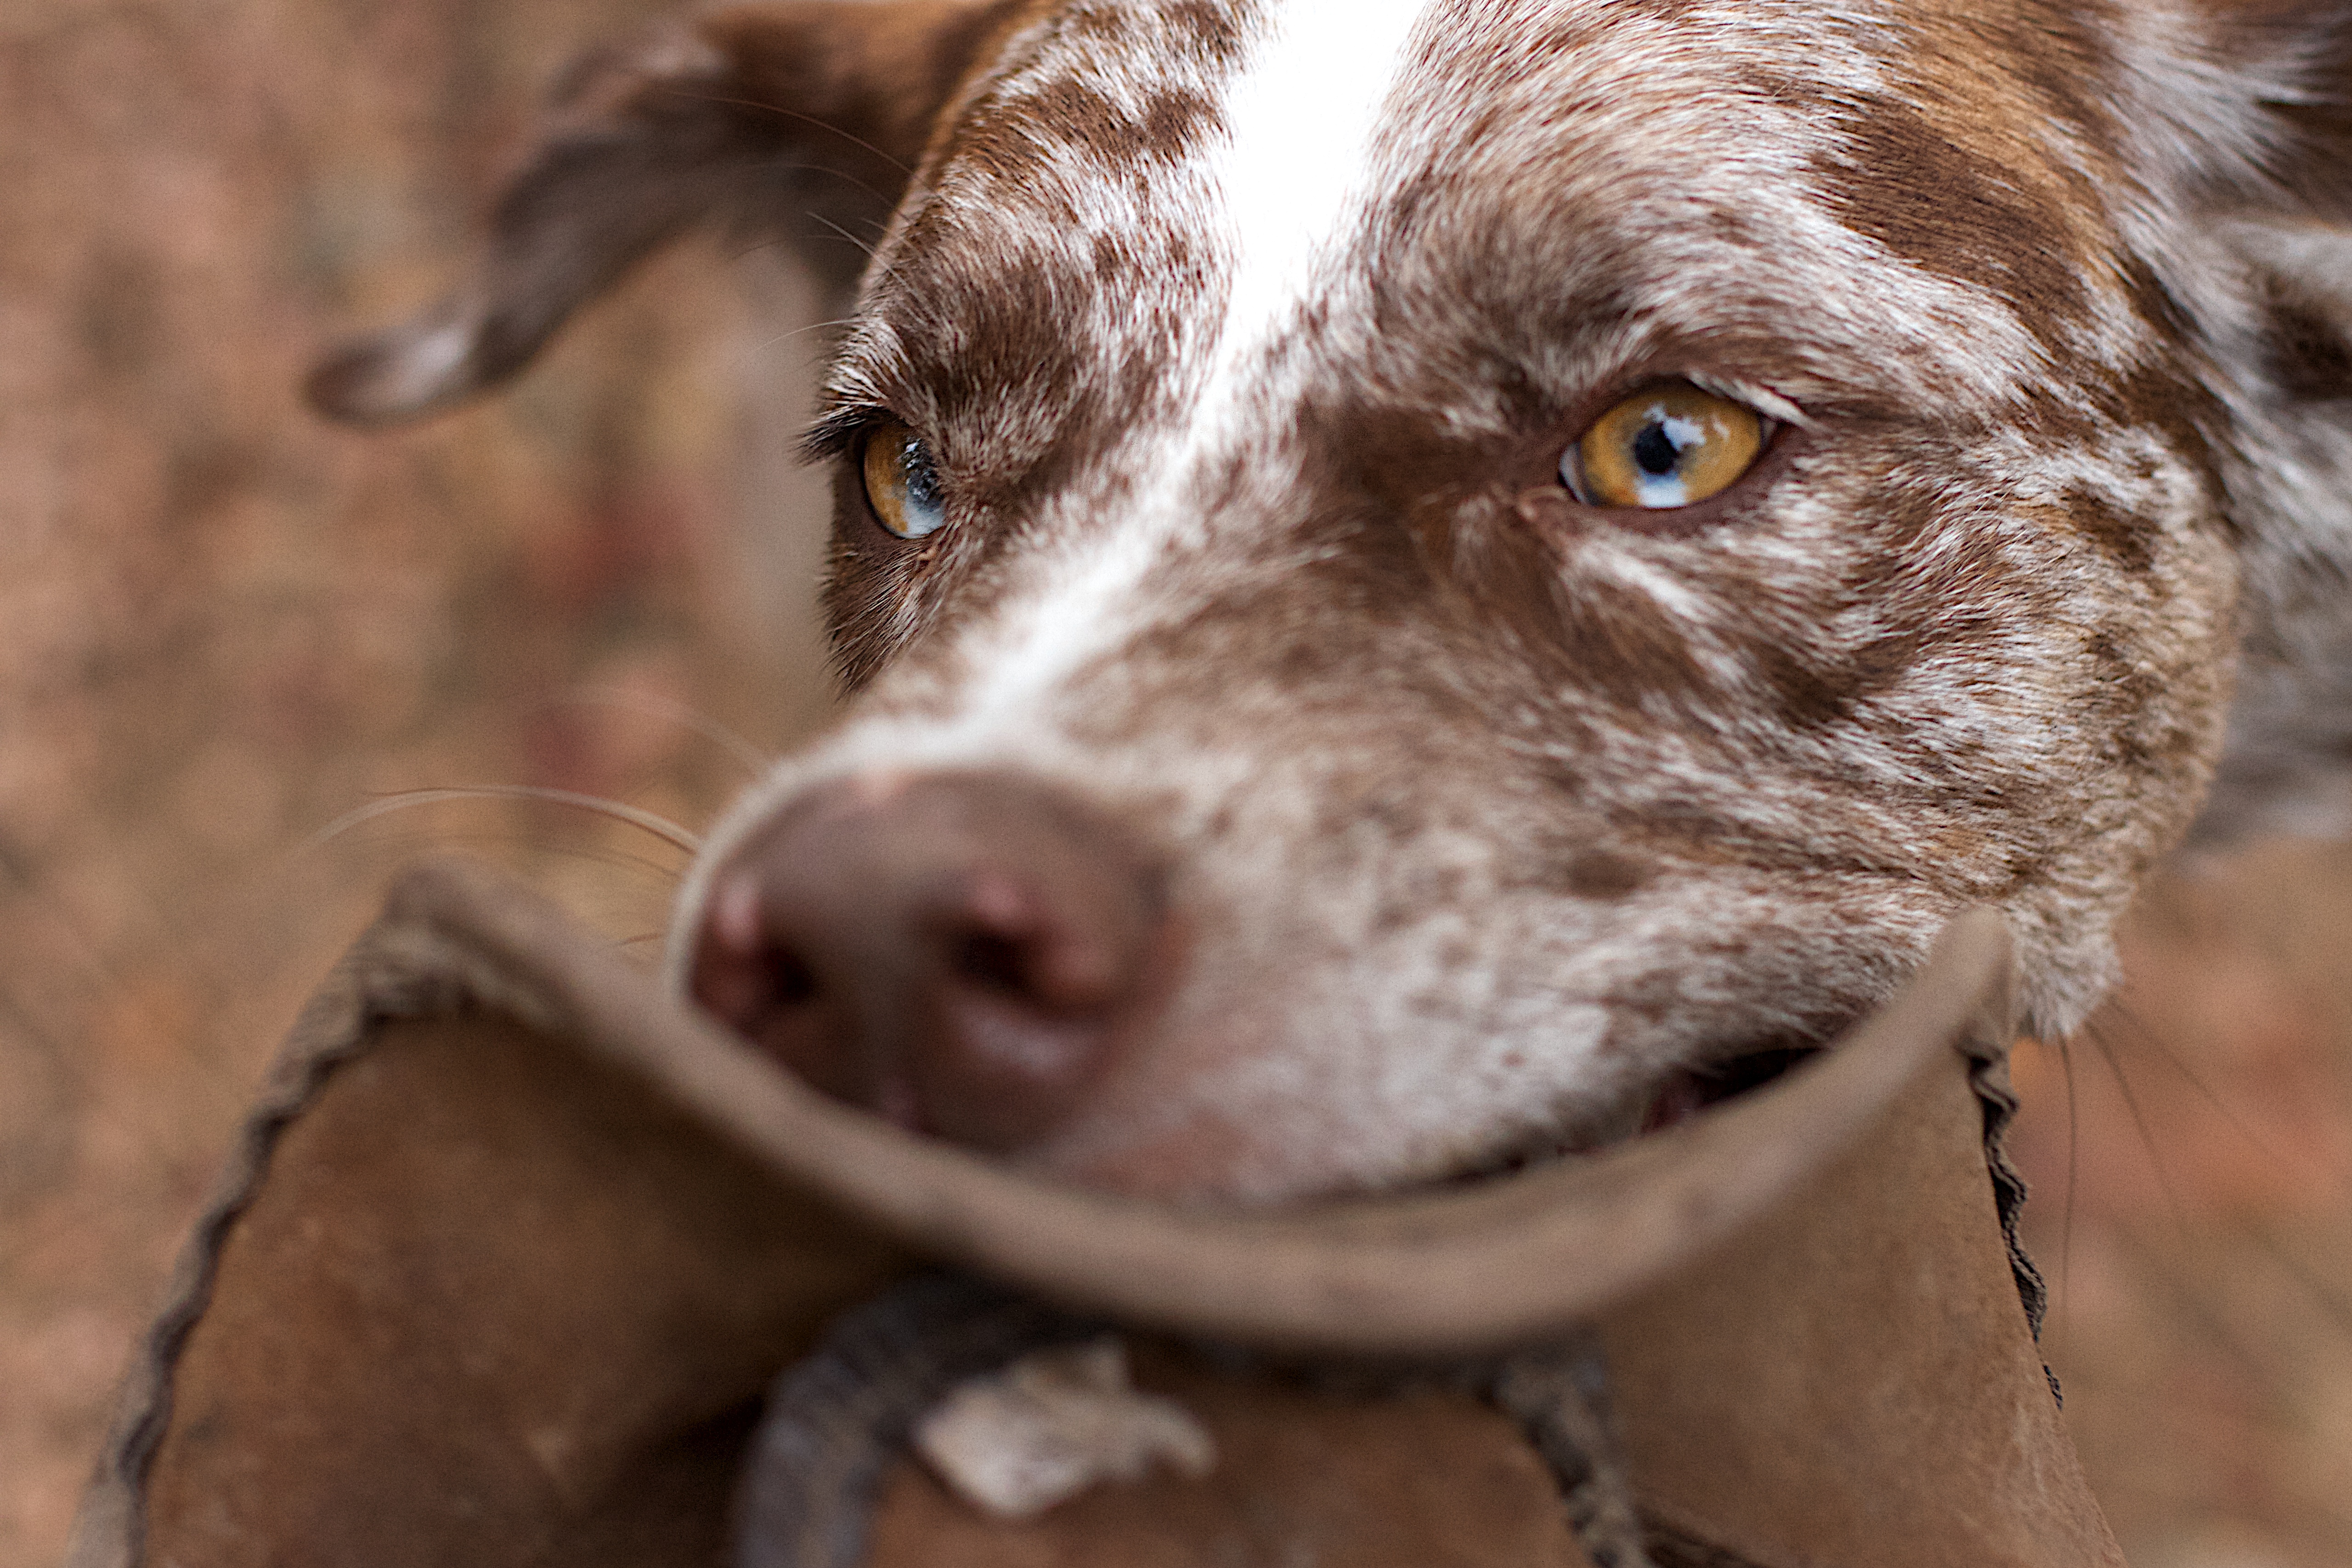
dog, mammal, close up, snout, vertebrate, felix, 2016366, dog breed, brittany, dog like mammal